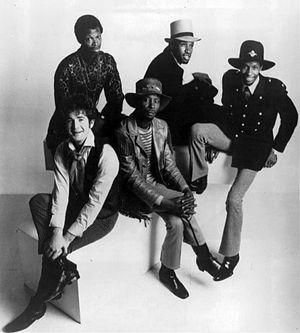
The Chambers Brothers est un groupe de soul et rock psychédélique américain. Il est formé vers 1961 à Los Angeles. Ils sont surtout connus pour leur succès de 1968, un morceau de 11 minutes, Time Has Come Today. Le groupe fait partie de cette vague de nouvelle musique intégrant le blues américain et les traditions gospel avec des éléments modernes, rock et psychédéliques. Leur musique a été plusieurs fois reprise dans des bandes originales de films.